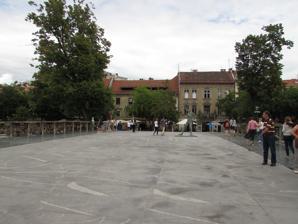
Building: Butchers' Bridge
Country: Slovenia
Year built: 2010
For an old wooden bridge in Ljubljana with this name, see Dragon Bridge . Butchers' Bridge (2014) Love padlocks on the Butchers' Bridge The Butchers' Bridge ( Slovene : Mesarski most ) is a footbridge crossing the river Ljubljanica in Ljubljana , the capital of Slovenia . It connects the Ljubljana Central Market and the Petkovšek Embankment ( Petkovškovo nabrežje ). The bridge was solemnly opened on 10 July 2010. The original idea for a bridge on the site was expressed in the 1930s by the architect Jože Plečnik . The modern bridge, which is far more simple than the original plan, features a staircase at its left entry, a glass walking belts at the sides, and two fences with steel wires and wide top shelves. It was designed by Jurij Kobe from the Atelier Arhitekti studio. It is decorated with works by the sculptor Jakov Brdar . Sculptures The largest sculptures on the bridge represent figures from Ancient Greek and Christian/Jewish mythology: Adam and Eve , shamed and banished from Paradise , after having been induced by the Serpent to taste from the Tree of Knowledge of Good and Evil (they are walking towards Ljubljana Cathedral ) Satyr , startled by the Serpent Prometheus , running and disemboweled, in punishment for having given knowledge (of fire) to mankind There are also some smaller grotesque sculptures of frogs and shellfish on the top of the bridge's fence. History The construction of a bridge with the same name, Butchers' Bridge, was planned already in the late 1930s by the architect Jože Plečnik . According to his plans, the bridge was to be covered, and was a part of the Ljubljana Central Market . However, due to the outbreak of World War II , the bridge was never built. For more than fifty years, an empty spot in the middle of the Ljubljana Central Market marked the place where the bridge was meant to be built. In the 1990s, the first proposals of building the bridge and thus completing Plečnik's project of the Ljubljana Market were advanced. Some proposed that the bridge should be built according to original plans, while others suggested that a modern bridge should be built. In 2009, the city administration under the mayor Zoran Janković launched the construction of the current bridge, which cost 2.9 million euros and was completed the following year. The unveiling took place on 10 July 2010. Although a bridge was envisaged on the site already in the 1930s by the architect Jože Plečnik , who arranged his Water Axis along the Ljubljanica, Plečnik's bridge would be far more monumental and the current bridge is rather an antithesis than a completion of his plans. With its length of 33 metres (108 ft) and the width of 17.3 metres (57 ft), it functions as a square on water and is in this regard similar to Plečnik's bridges. Shortly after the opening of the bridge padlocks of couples in love started appearing on its steel wires, symbolizing declarations of eternal love, a phenomenon similar to the one on the Parisian Pont des Arts . References Wikimedia Commons has media related to Butchers' Bridge .